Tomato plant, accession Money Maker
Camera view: bottom (45 deg); turntable rotation: 180 degrees
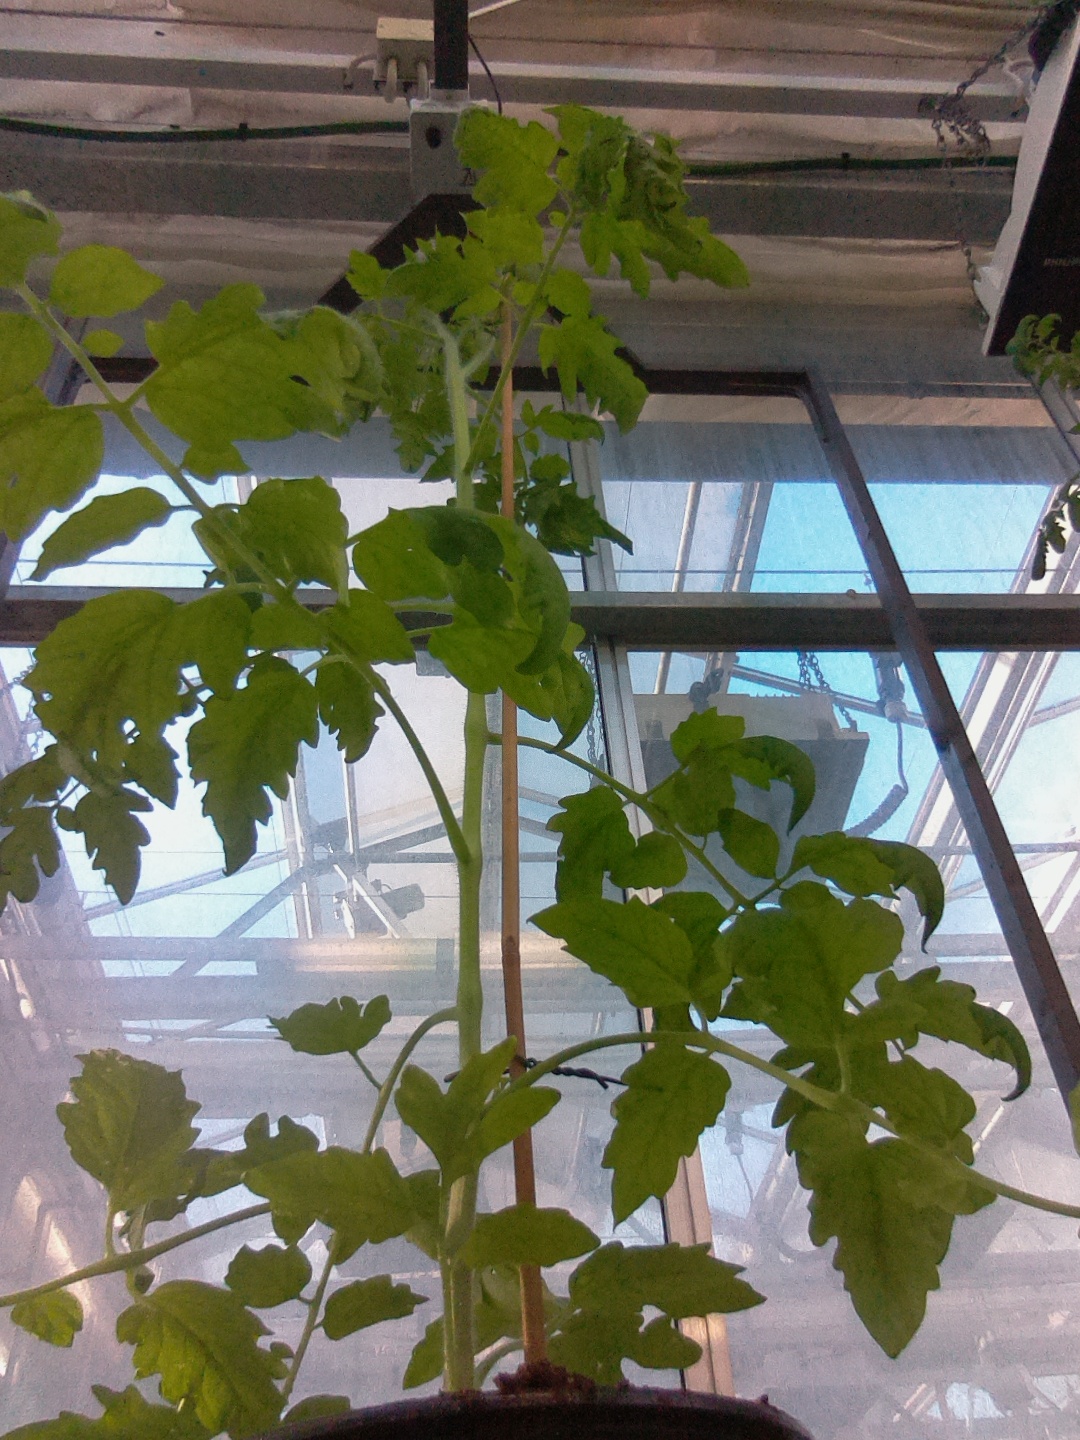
BBCH growth stage 51: First inflorence visible, visible closed flower bud